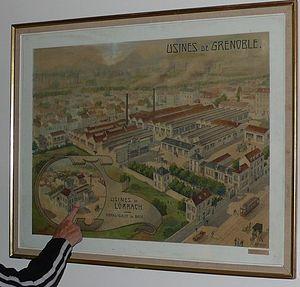
Gravure (vers 1900) sous verre exposé dans le Musée ARhome, musée privé de l'entreprise ARaymond montrant l'usine grenobloise et, dans un encart en bas à gauche, l'usine allemande.
ARaymond est une société industrielle française en commandite simple à dimension internationale, créée en 1865, qui fabrique et propose des produits pour la fixation dans les domaines de l'automobile, la santé, l'agriculture, les énergies renouvelables et l'industrie. Presque tous les constructeurs automobiles internationaux sont ses clients. Son siège social se situe à Grenoble dans l'Isère.